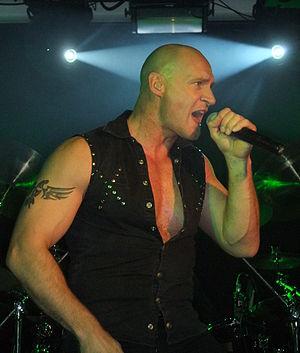
Ralf Scheepers, né le 5 février 1965 à Esslingen am Neckar, est un chanteur allemand.